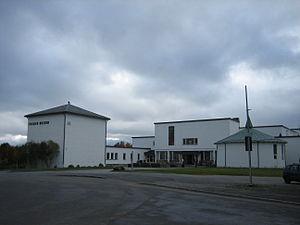
Le Musée universitaire de Tromsø est un musée régional consacré à la Norvège du nord.